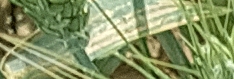
Label: Wheat___Yellow_Rust